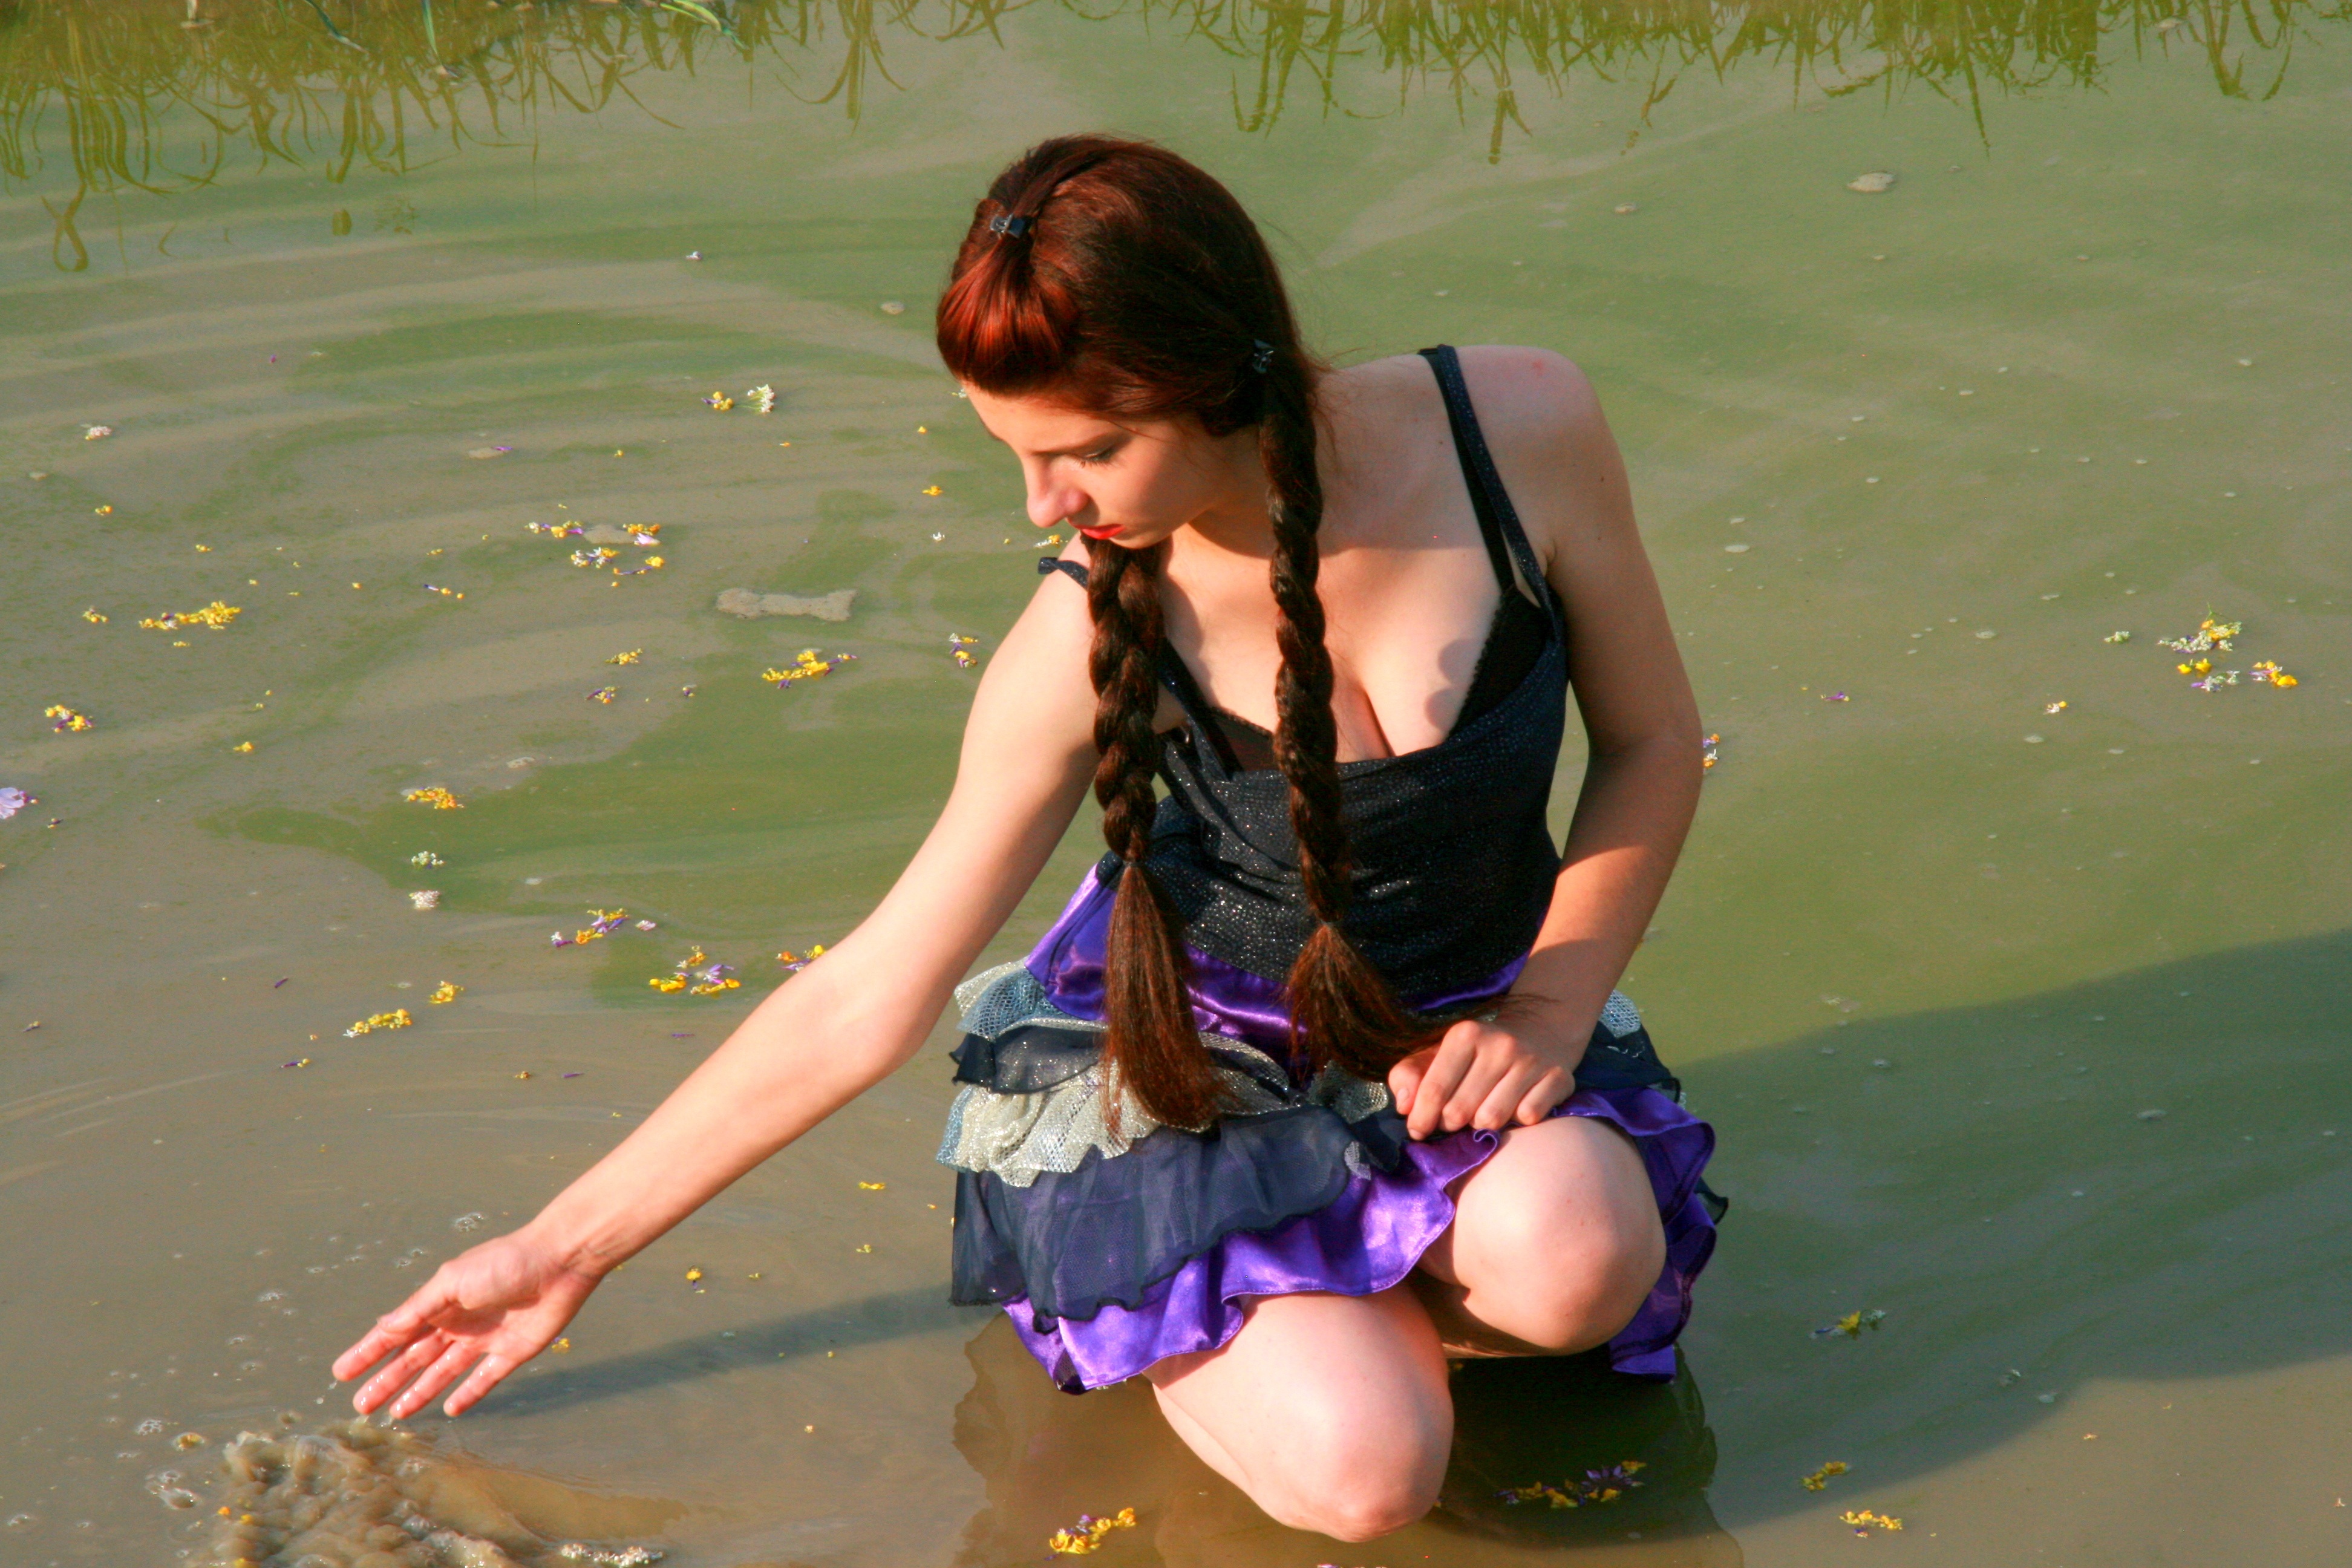
water, person, girl, woman, lake, vacation, leg, model, child, lady, long hair, flowers, fun, photograph, beauty, image, story, photo shoot, mov